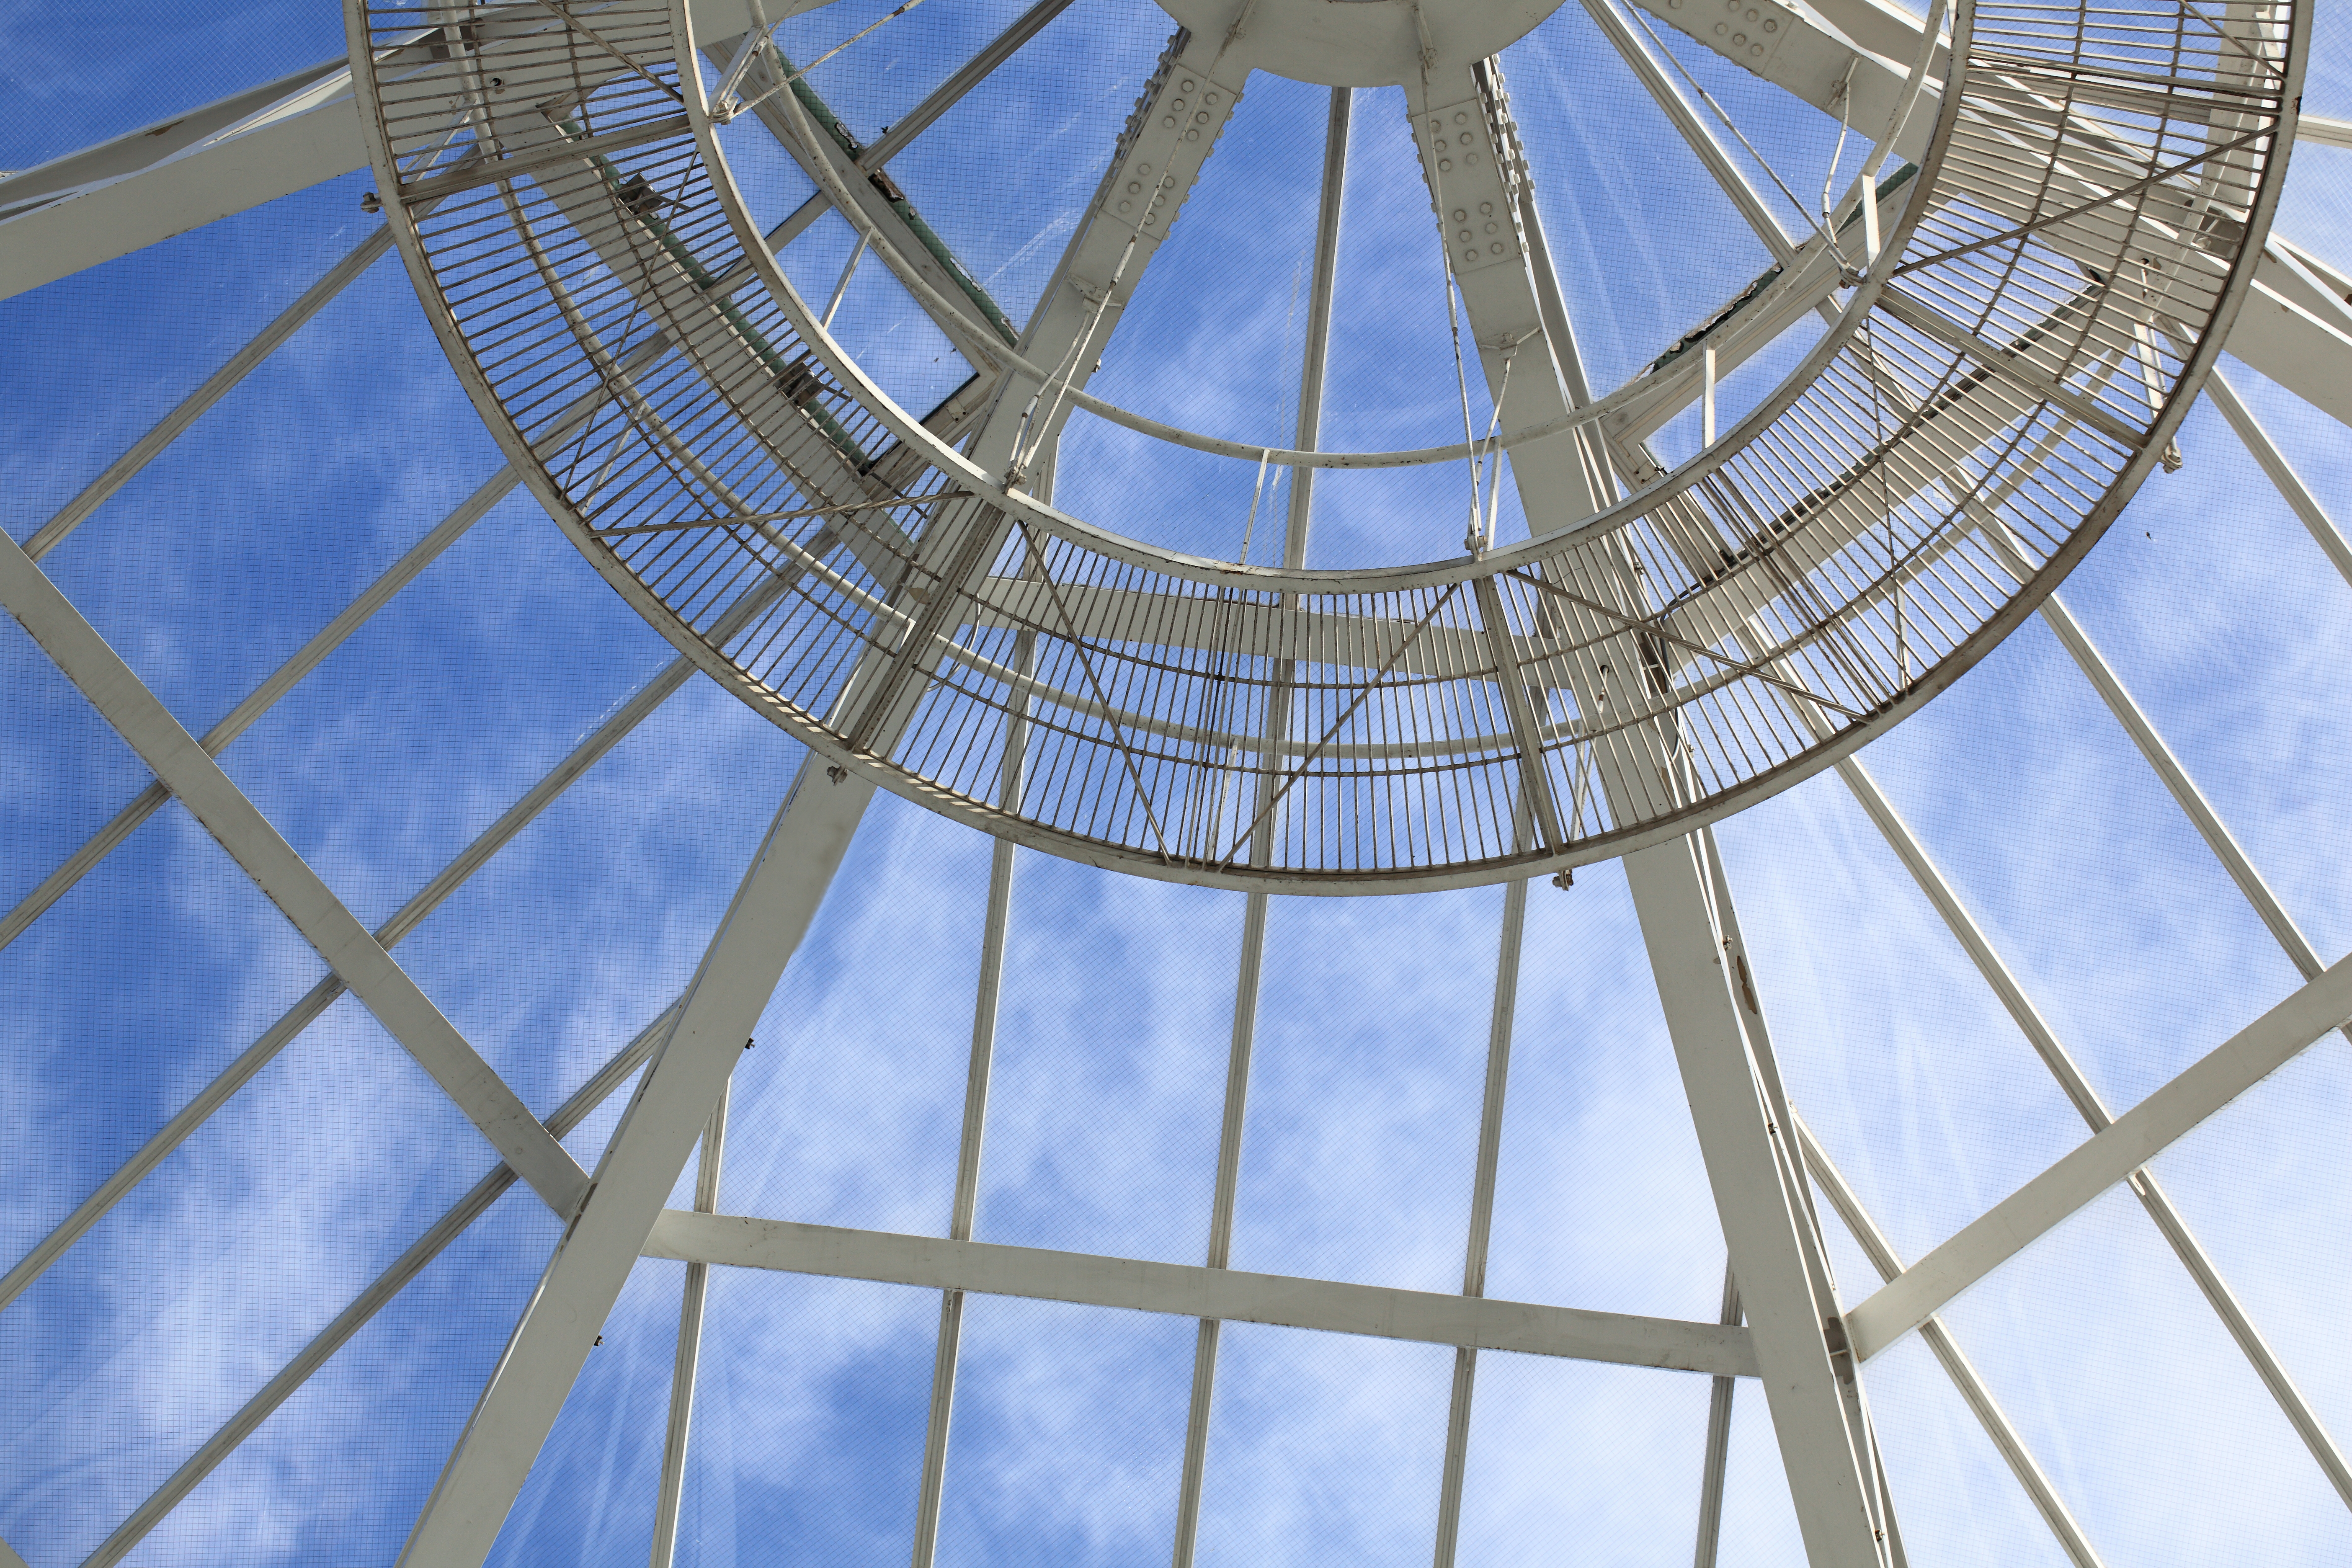
structure, sky, high, mast, blue, clouds, symmetry, 5d, hires, tourist attraction, dome, markii, hi, res, resolution, daylighting